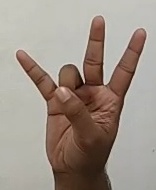
ASL sign: 7